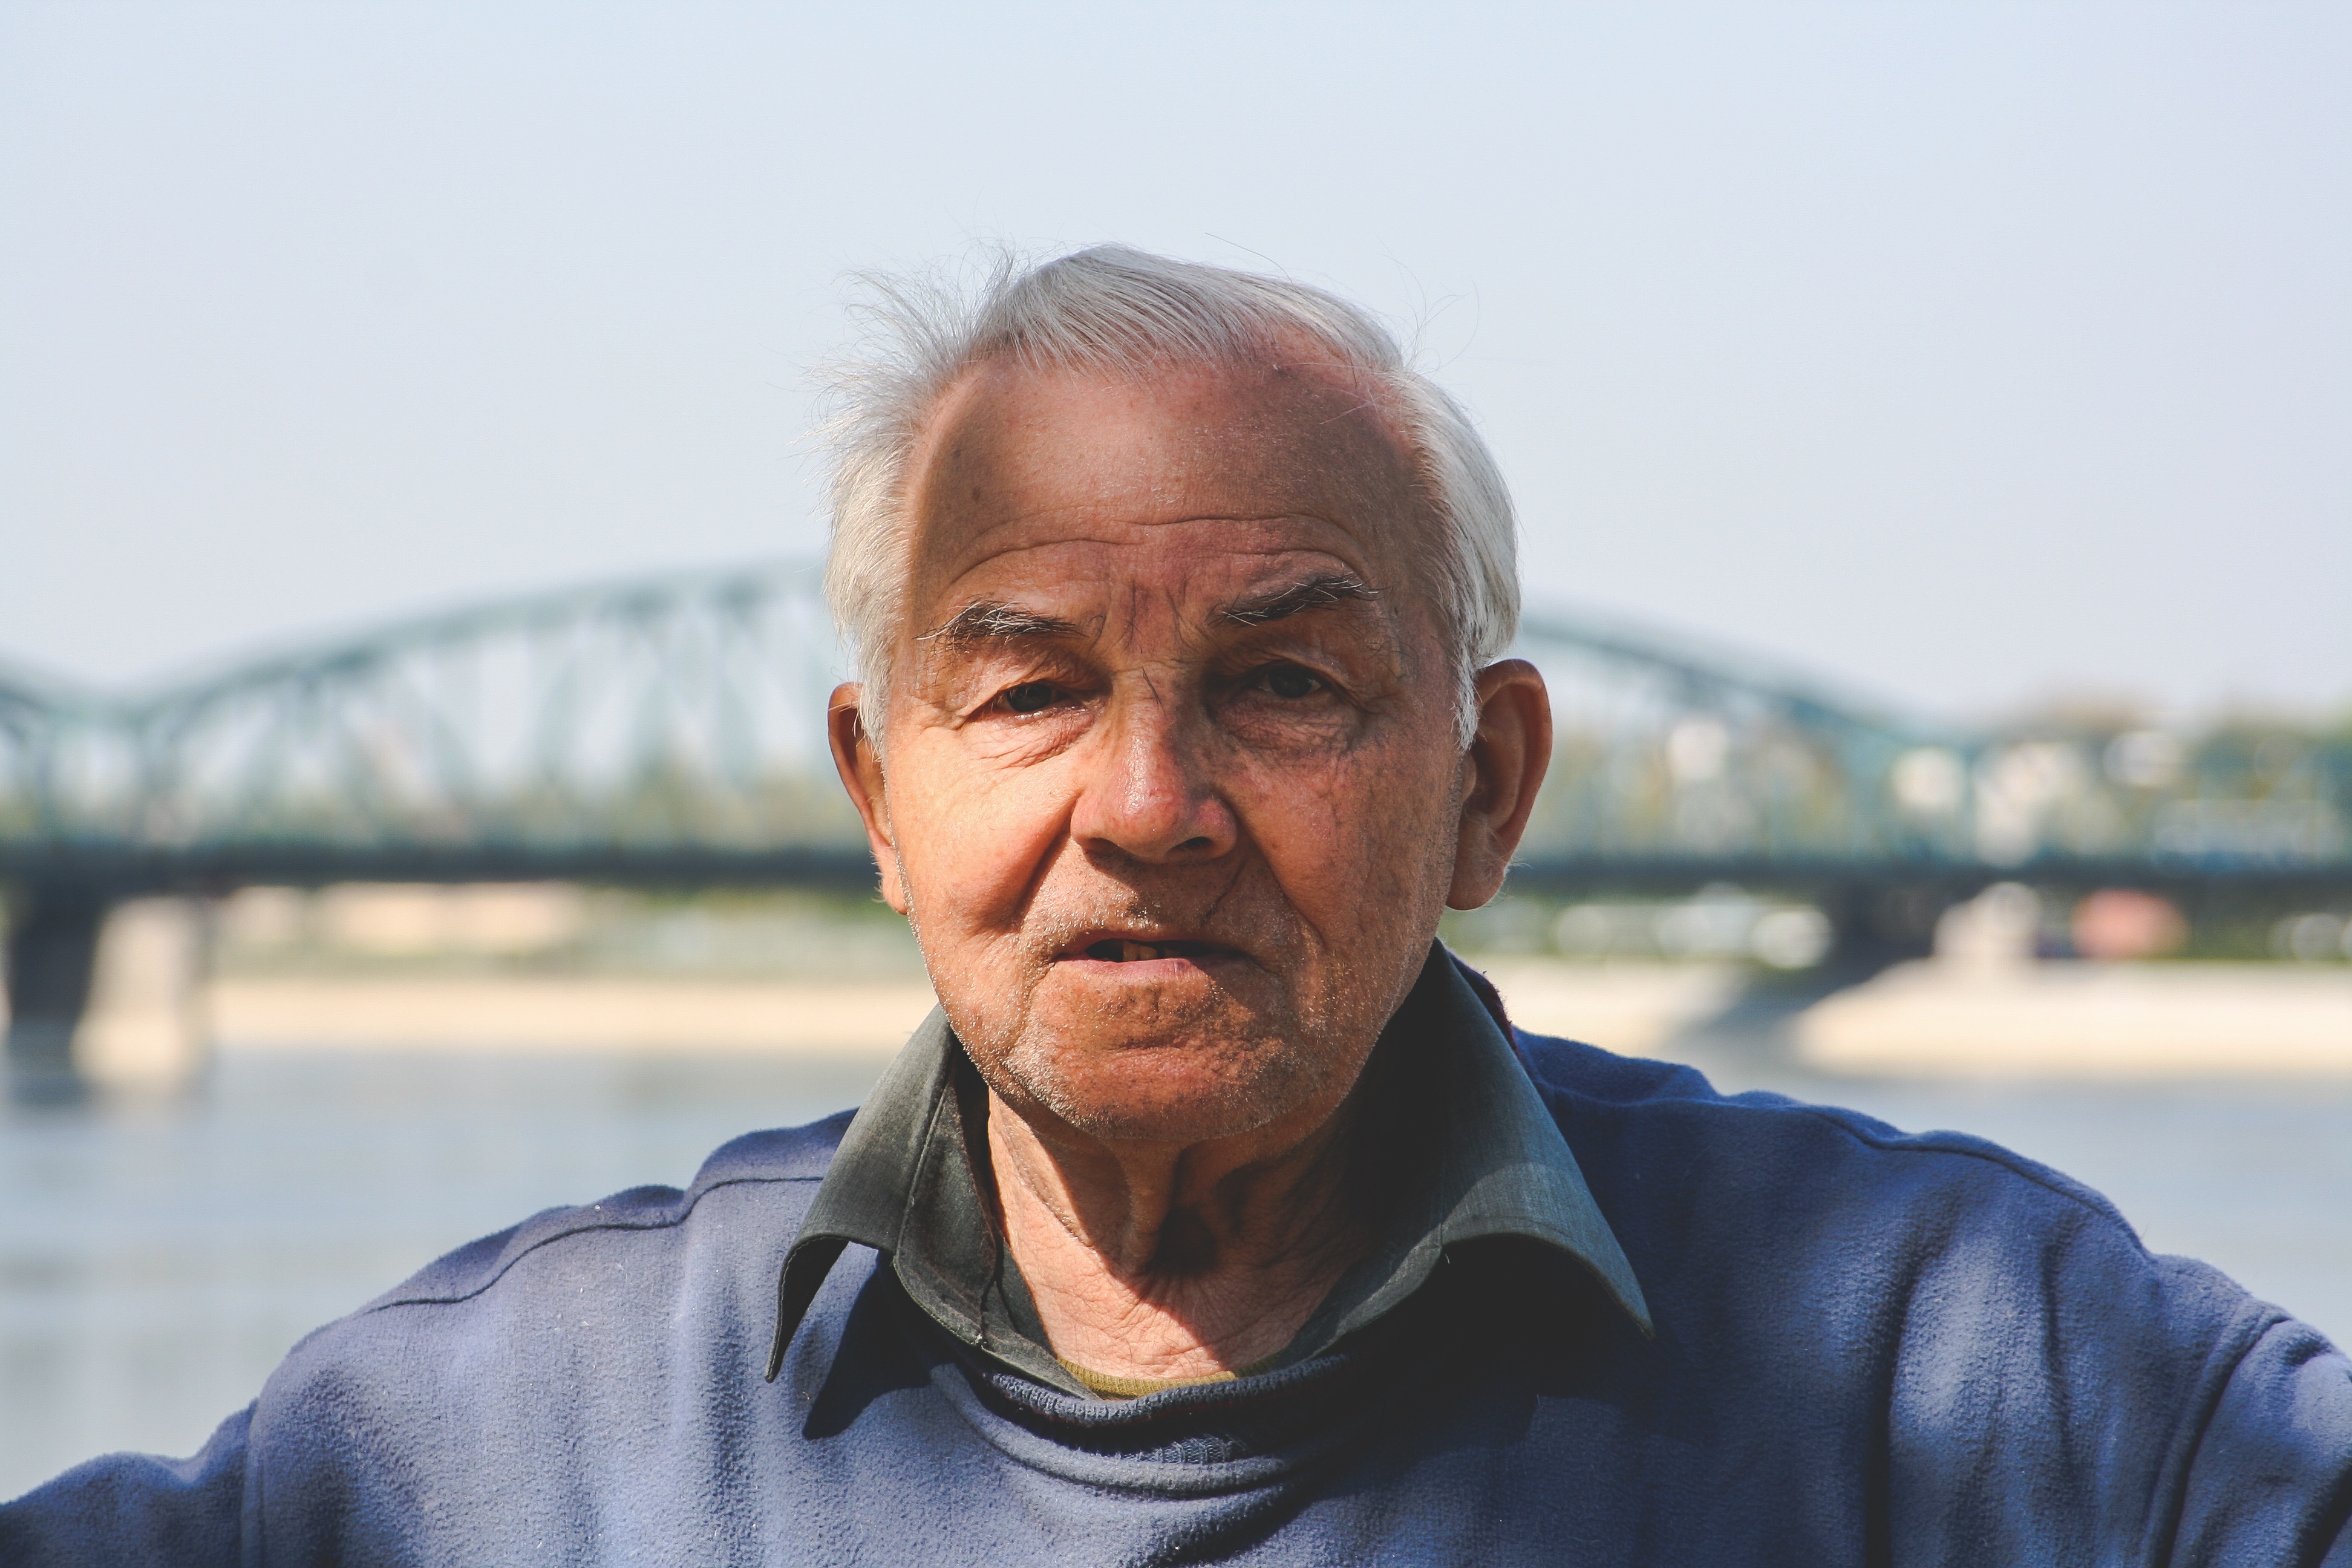
man, person, people, old, male, portrait, holiday, blue, trip, facial expression, smile, senior citizen, face, senior, pensioner, old age, wrinkles, gray hair, visiting, facial hair, human positions